Sheep

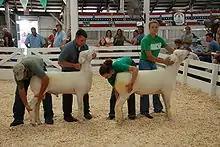
Sheep being judged for adherence to their breed standard

The domestic sheep is a multi-purpose animal, and the more than 200 breeds now in existence were created to serve these diverse purposes. Some sources give a count of a thousand or more breeds, but these numbers cannot be verified, according to some sources. However, several hundred breeds of sheep have been identified by the Food and Agriculture Organization of the UN (FAO), with the estimated number varying somewhat from time to time: e.g. 863 breeds as of 1993, 1314 breeds as of 1995 and 1229 breeds as of 2006. (These numbers exclude extinct breeds, which are also tallied by the FAO.) For the purpose of such tallies, the FAO definition of a breed is "either a subspecific group of domestic livestock with definable and identifiable external characteristics that enable it to be separated by visual appraisal from other similarly defined groups within the same species or a group for which geographical and/or cultural separation from phenotypically similar groups has led to acceptance of its separate identity." Almost all sheep are classified as being best suited to furnishing a certain product: wool, meat, milk, hides, or a combination in a dual-purpose breed. Other features used when classifying sheep include face color (generally white or black), tail length, presence or lack of horns, and the topography for which the breed has been developed. This last point is especially stressed in the UK, where breeds are described as either upland (hill or mountain) or lowland breeds. A sheep may also be of a fat-tailed type, which is a dual-purpose sheep common in Africa and Asia with larger deposits of fat within and around its tail.